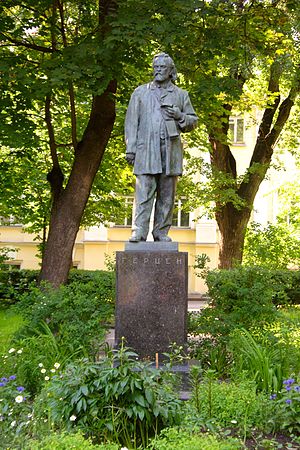
Aleksandr Herzen
Statue af Herzen i en park i Moskva.
Aleksandr Ivanovitsj Herzen var en ledende russisk, vestlig orienteret, skribent og filosof, kendt som "den russiske socialismes far". Herzen er blevet set som den, der lagde det politiske grundlag for at livegenskab for russiske bønder blev ophævet i 1861.